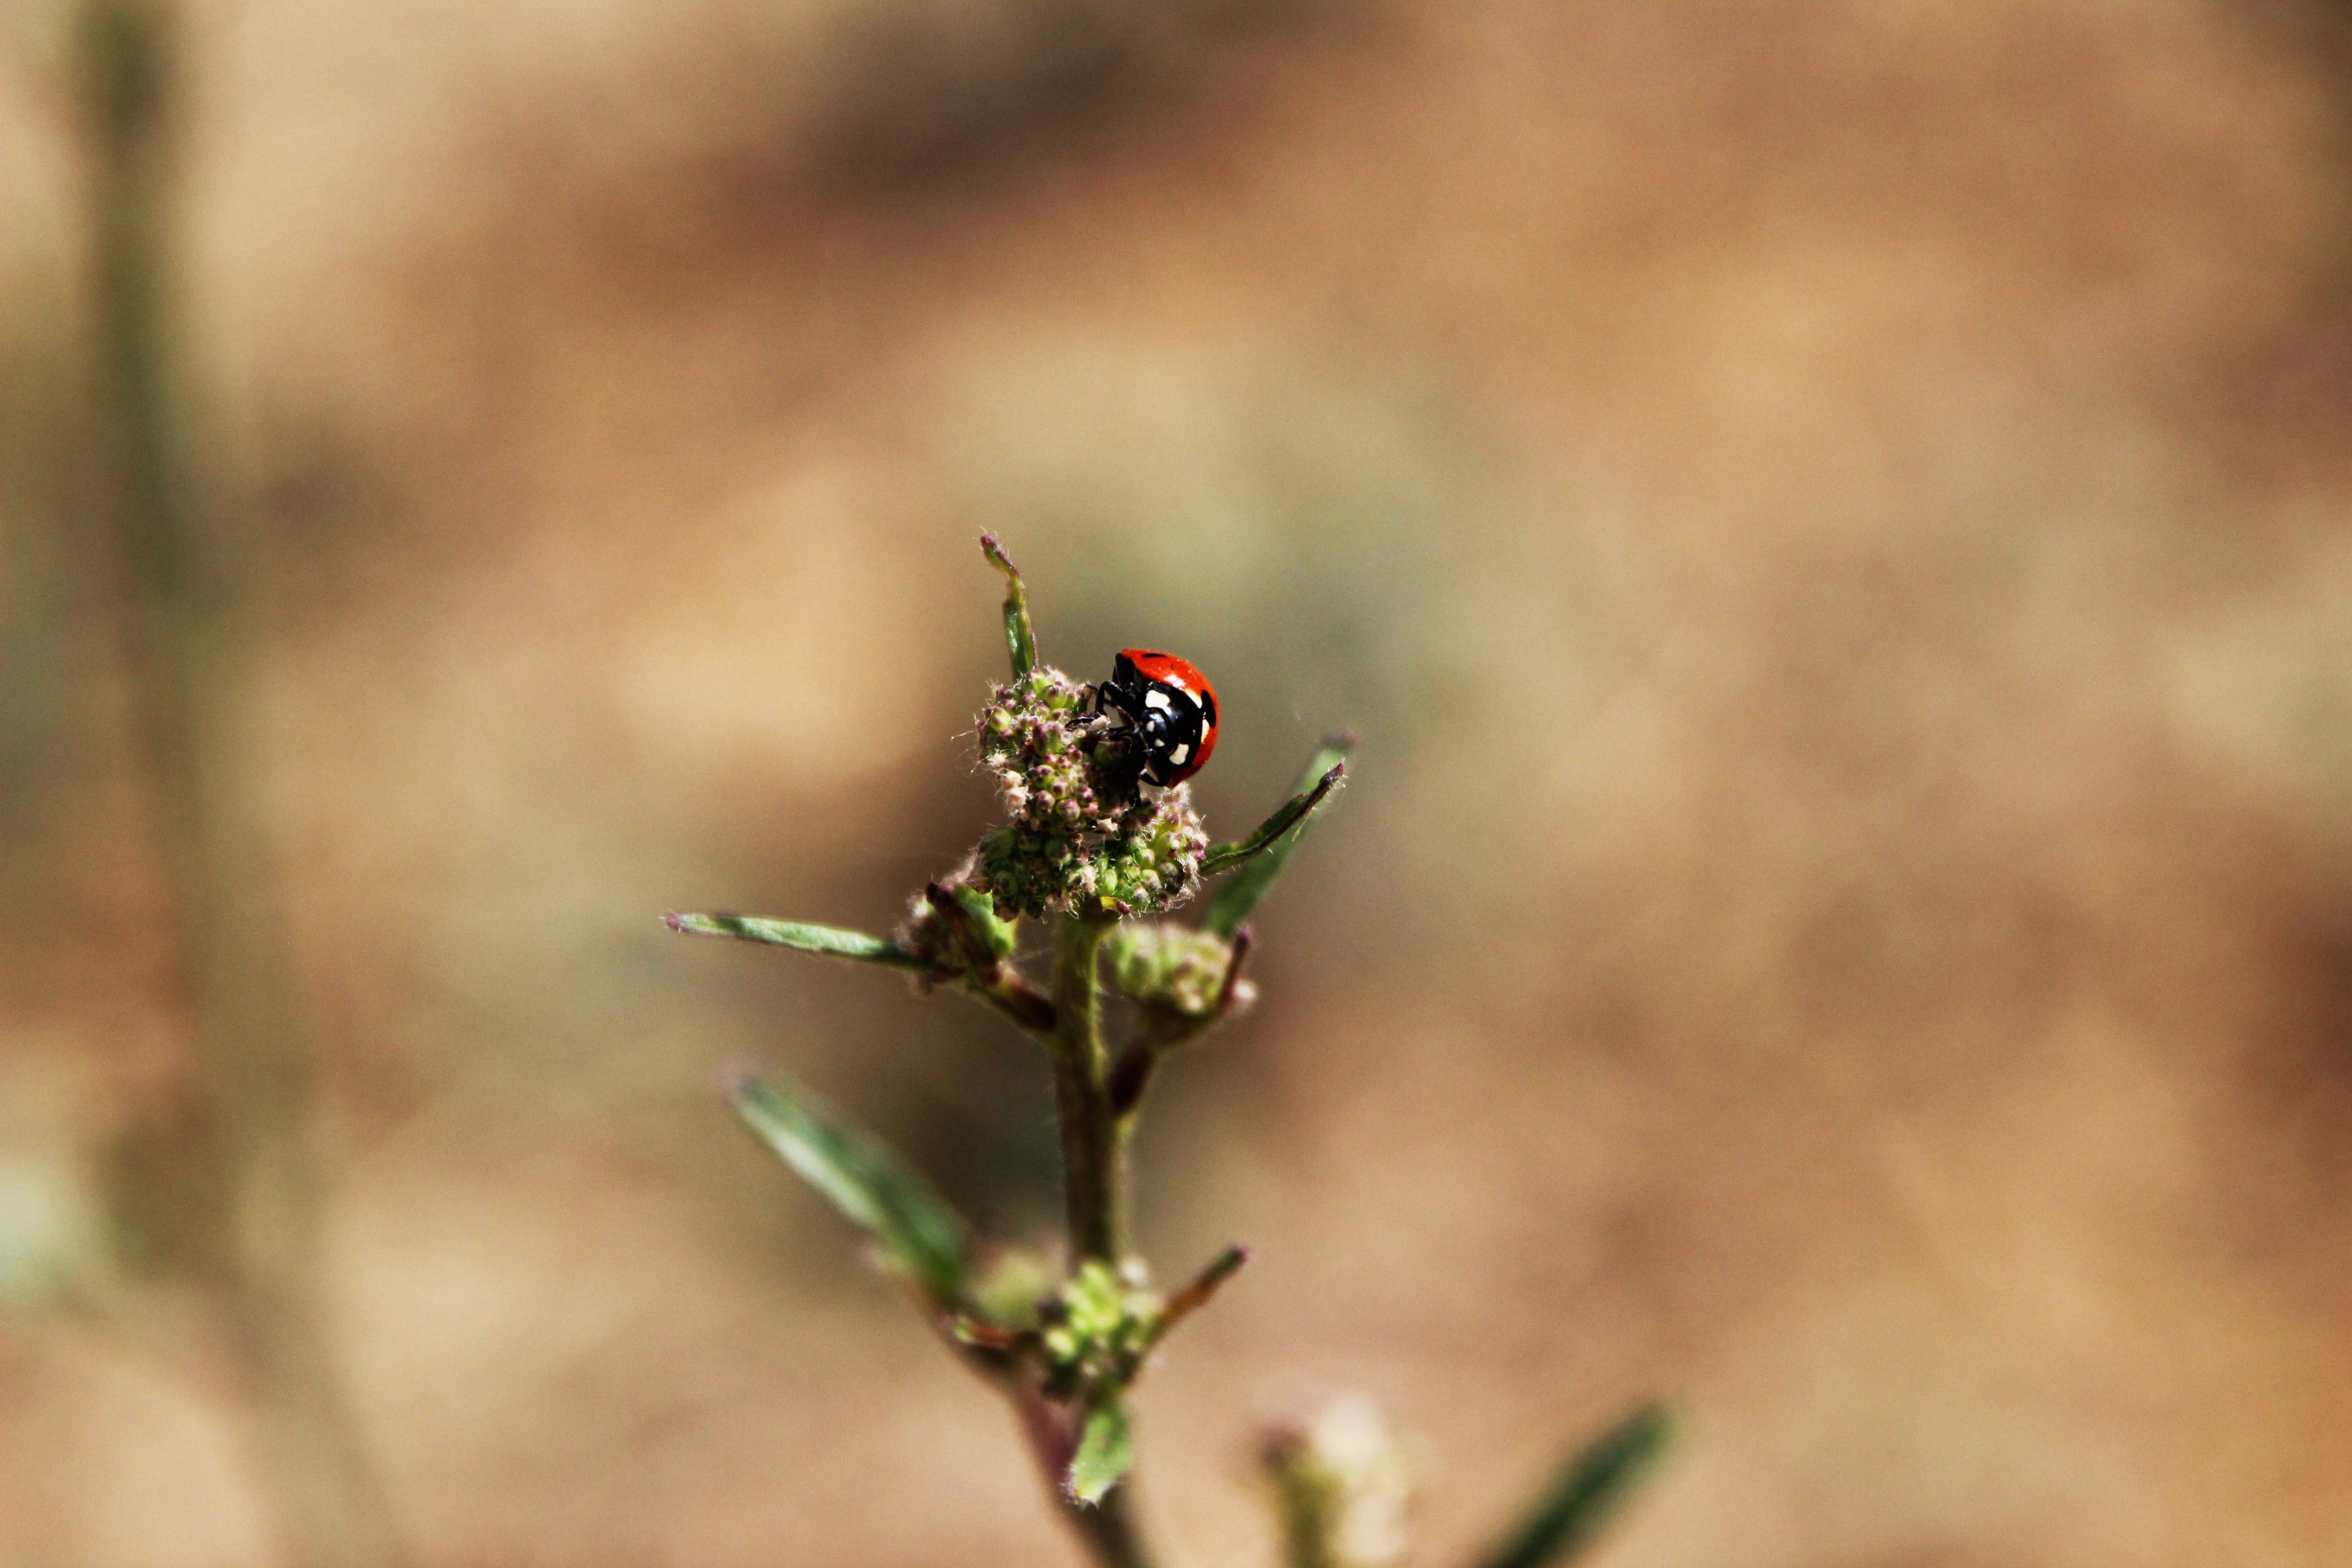
nature, branch, photography, meadow, leaf, flower, green, insect, ladybug, bug, flora, fauna, ladybird, invertebrate, wildflower, close up, outdoors, macro photography